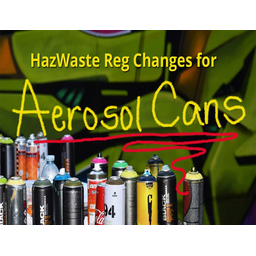
Label: metal